Talbot Baines Reed

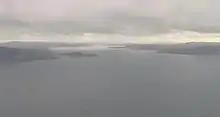
Lough Swilly, County Donegal, Ireland, the annual holiday destination for the Reed family

Reed's first response to the request for school stories for "The Boy's Own Paper" was "The Adventures of a Three-Guinea Watch", which ran for 19 instalments from October 1880 to April 1881. The travels of a schoolboy's pocket watch are charted through school, university and, finally, India at the time of the Indian Rebellion of 1857. The school, "Randlebury", is believed to be based, like "Parkhurst", on information Reed received from friends who had boarded at Radley. The success of the story encouraged the "B.O.P."'s editors to ask Reed to attempt a longer and more ambitious work. The result was "The Fifth Form at St. Dominic's", which became the favourite and most influential of all Reed's stories. Extended over 38 episodes, each a self-contained unit within an overall plot, this was the first of a sequence of school stories, all serialised in the "B.O.P." The boarding school milieu was repeated, with a few variations, in "The Willoughby Captains" (serialised 1883–84), "The Master of the Shell" (1887–88), "The Cock-House at Fellsgarth" (1891) and "Tom, Dick and Harry" (1892–93). Reed followed the suggestion of his editors by setting "My Friend Smith" (1882–83) in a different kind of school, a "modest establishment for the backward and troublesome". It was, however, the boarding school stories that endured and which became the standard model for school stories for many decades. All the serials were quickly issued in book form, and most were reprinted for the benefit of successive generations of boys, up to the 1950s. The model was imitated or copied by other writers for the next half century; according to historian Isabel Quigly, "Reed was a better writer than his followers, and has been diminished by their imitations."